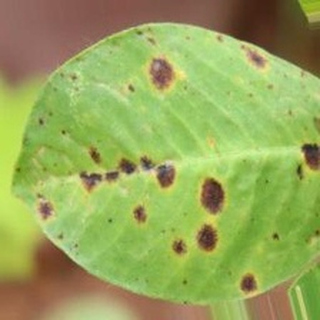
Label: groundnut_late_leaf_spot